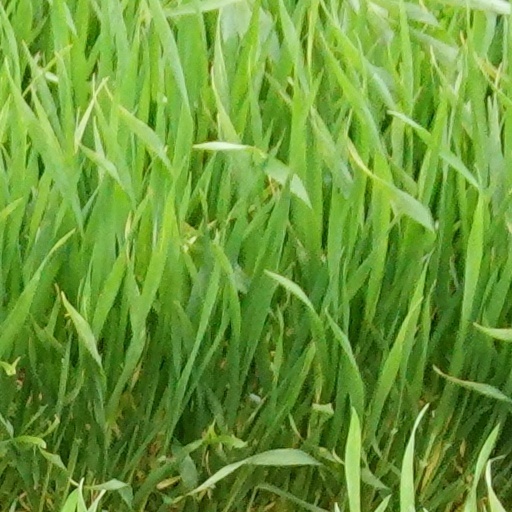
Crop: wheat